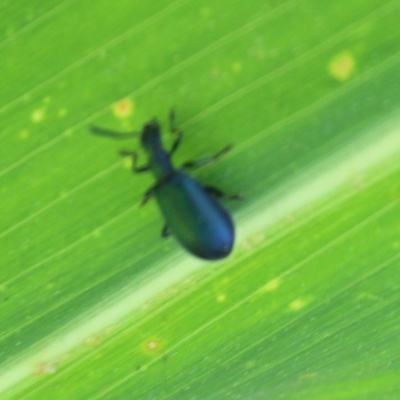
Crop: Maize
Condition: leaf beetle